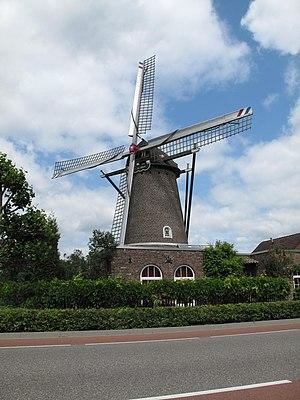
Ven-Zelderheide est un village situé dans la commune néerlandaise de Gennep, dans la province du Limbourg. Le 1ᵉʳ janvier 2008, le village comptait 769 habitants.